Causes of World War I

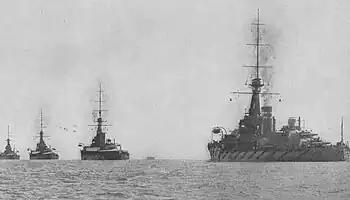
The Anglo-German naval arms race became a considerable source of tension between Germany and Britain prior to World War I. Royal Navy warships pictured above in battle formation.

In the Italo-Turkish War, the Kingdom of Italy defeated the Ottoman Empire in North Africa in 1911–1912. Italy easily captured the important coastal cities, but its army failed to advance far into the interior. Italy captured the Ottoman Tripolitania Vilayet, a province whose most notable subprovinces, or sanjaks, were Fezzan, Cyrenaica, and Tripoli itself. The territories together formed what was later known as Italian Libya. The main significance for World War I was that it was now clear that no Great Power still appeared to wish to support the Ottoman Empire, which paved the way for the Balkan Wars. Christopher Clark stated, "Italy launched a war of conquest on an African province of the Ottoman Empire, triggering a chain of opportunistic assaults on Ottoman territories across the Balkans. The system of geographical balances that had enabled local conflicts to be contained was swept away."